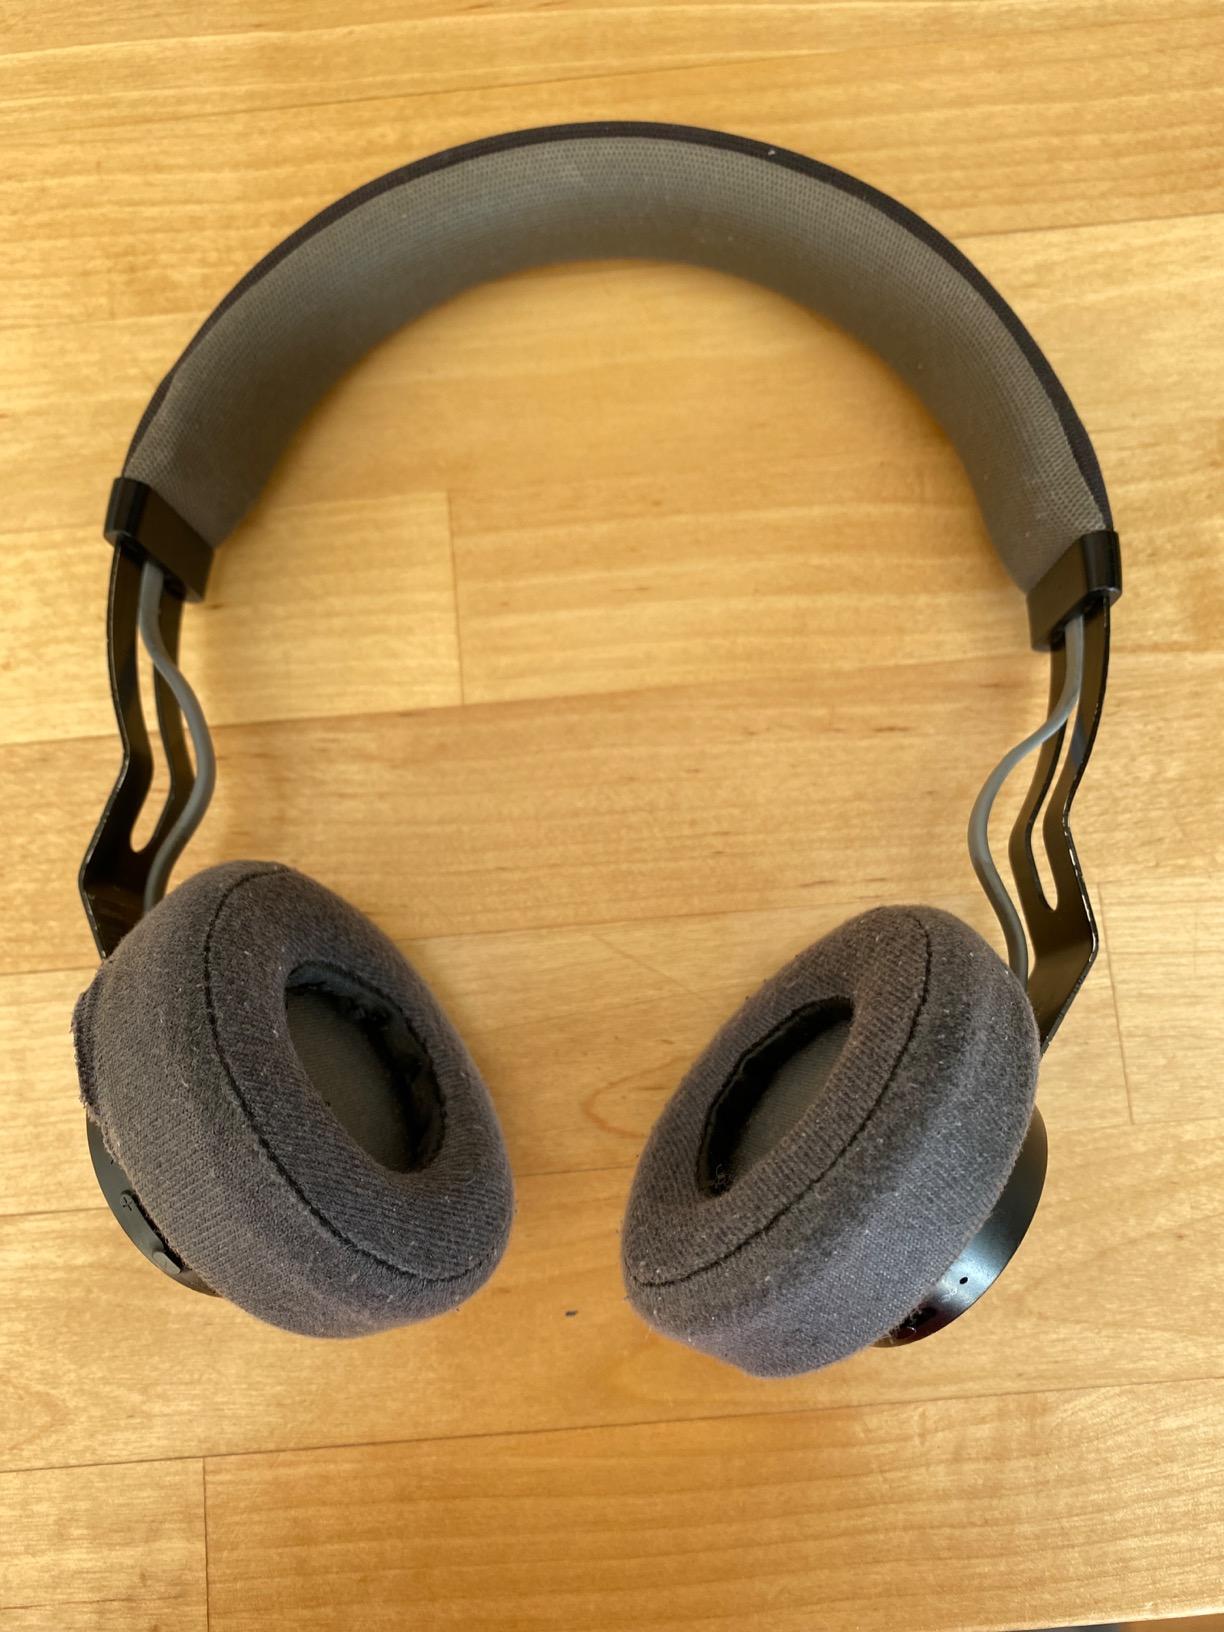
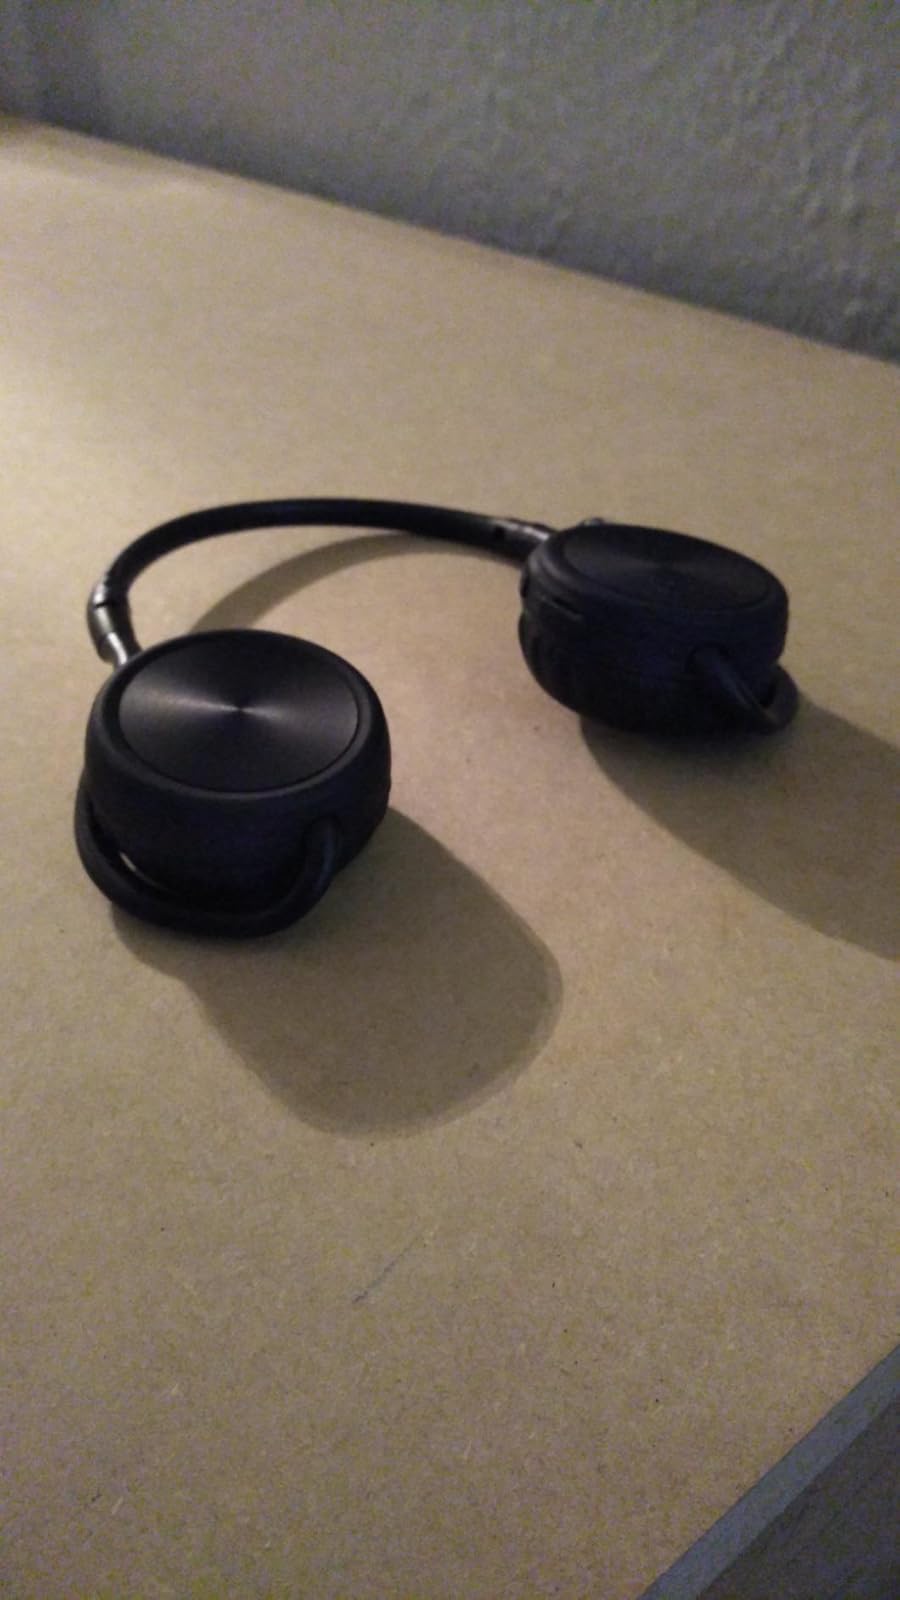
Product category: headphones
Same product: no